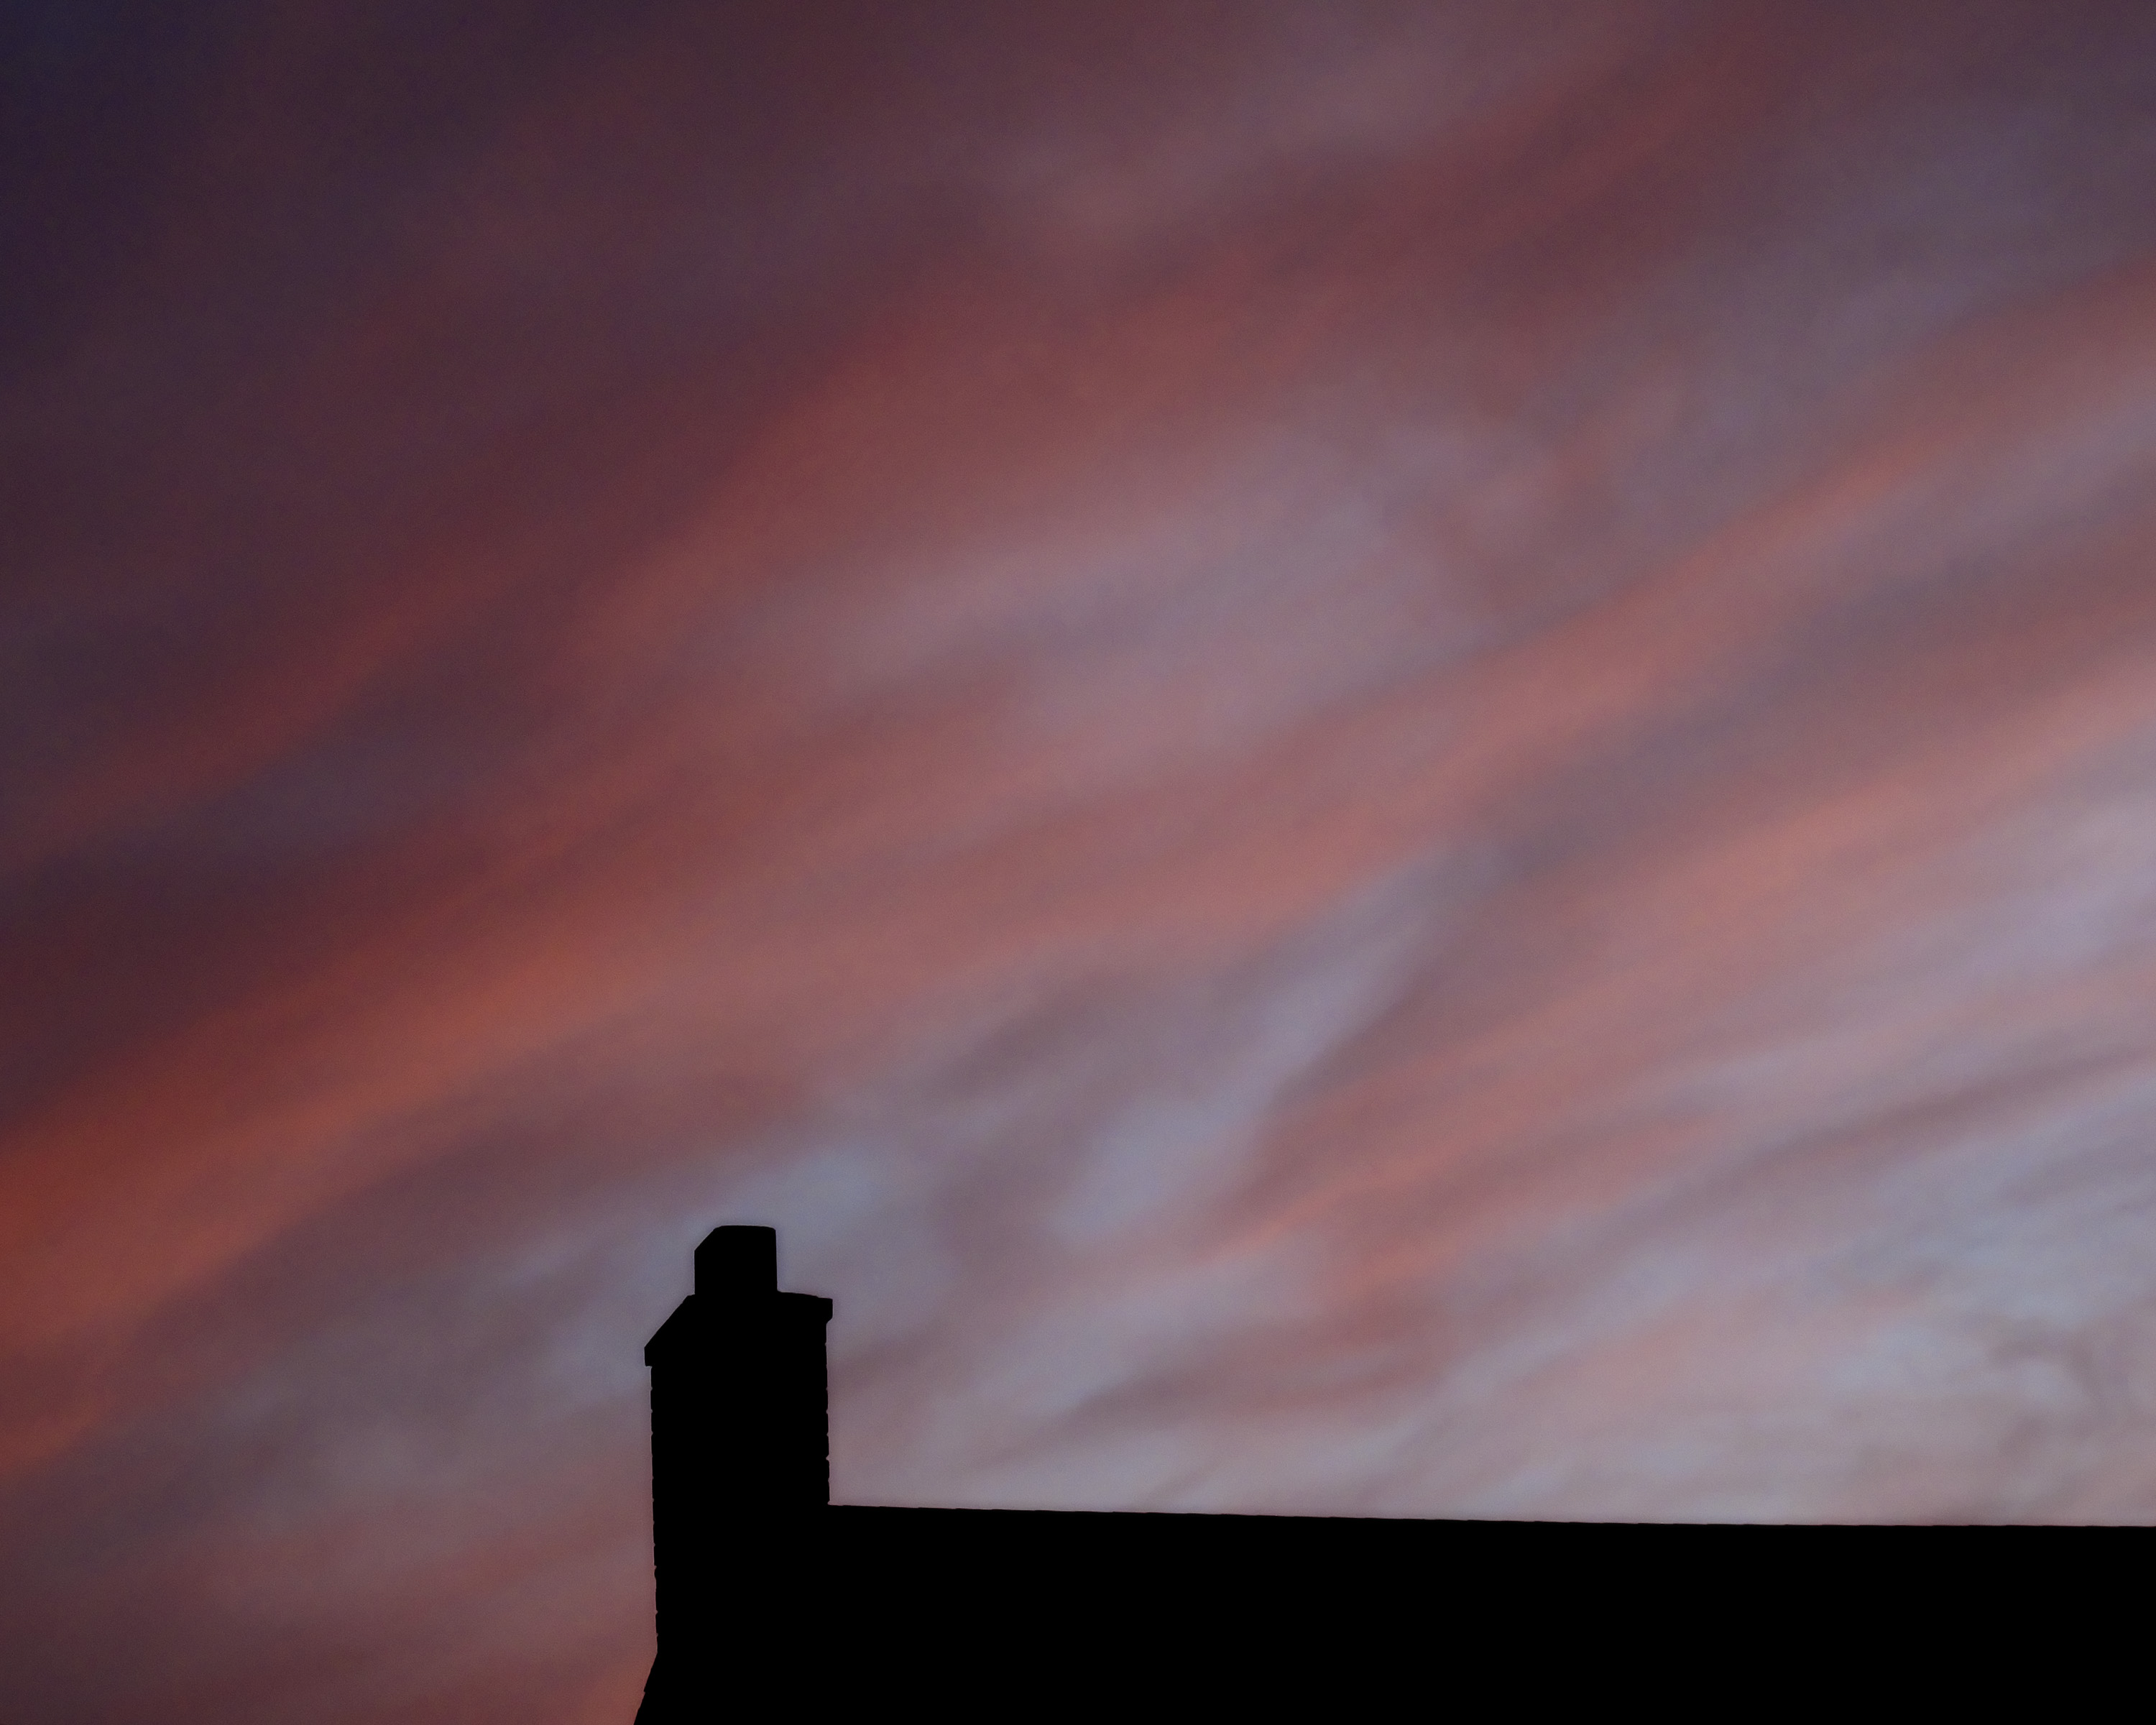
horizon, light, cloud, sky, sunrise, sunset, sunlight, morning, dawn, atmosphere, dusk, evening, darkness, chimchimcheroo, chimchimcheree, afterglow, meteorological phenomenon